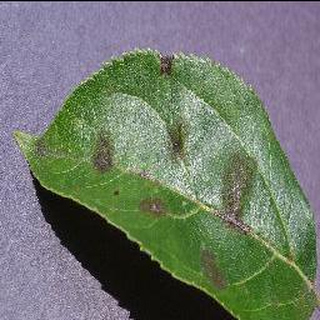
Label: apple_apple_scab